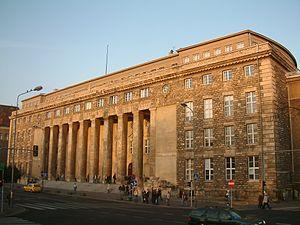
L'université des sciences économiques de Poznań est l'une des 5 universités publiques de sciences économiques de Pologne. Elle se situe dans la partie occidentale du pays, à Poznań, la capitale de la voïvoidie de Grande-Pologne.